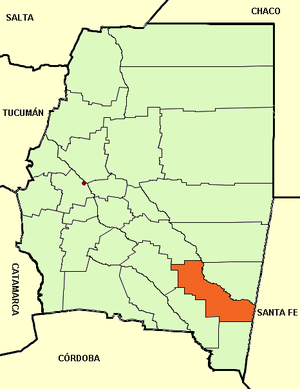
Le département d'Aguirre est une des 27 subdivisions de la province de Santiago del Estero, en Argentine. Son chef-lieu est la ville de Pinto.